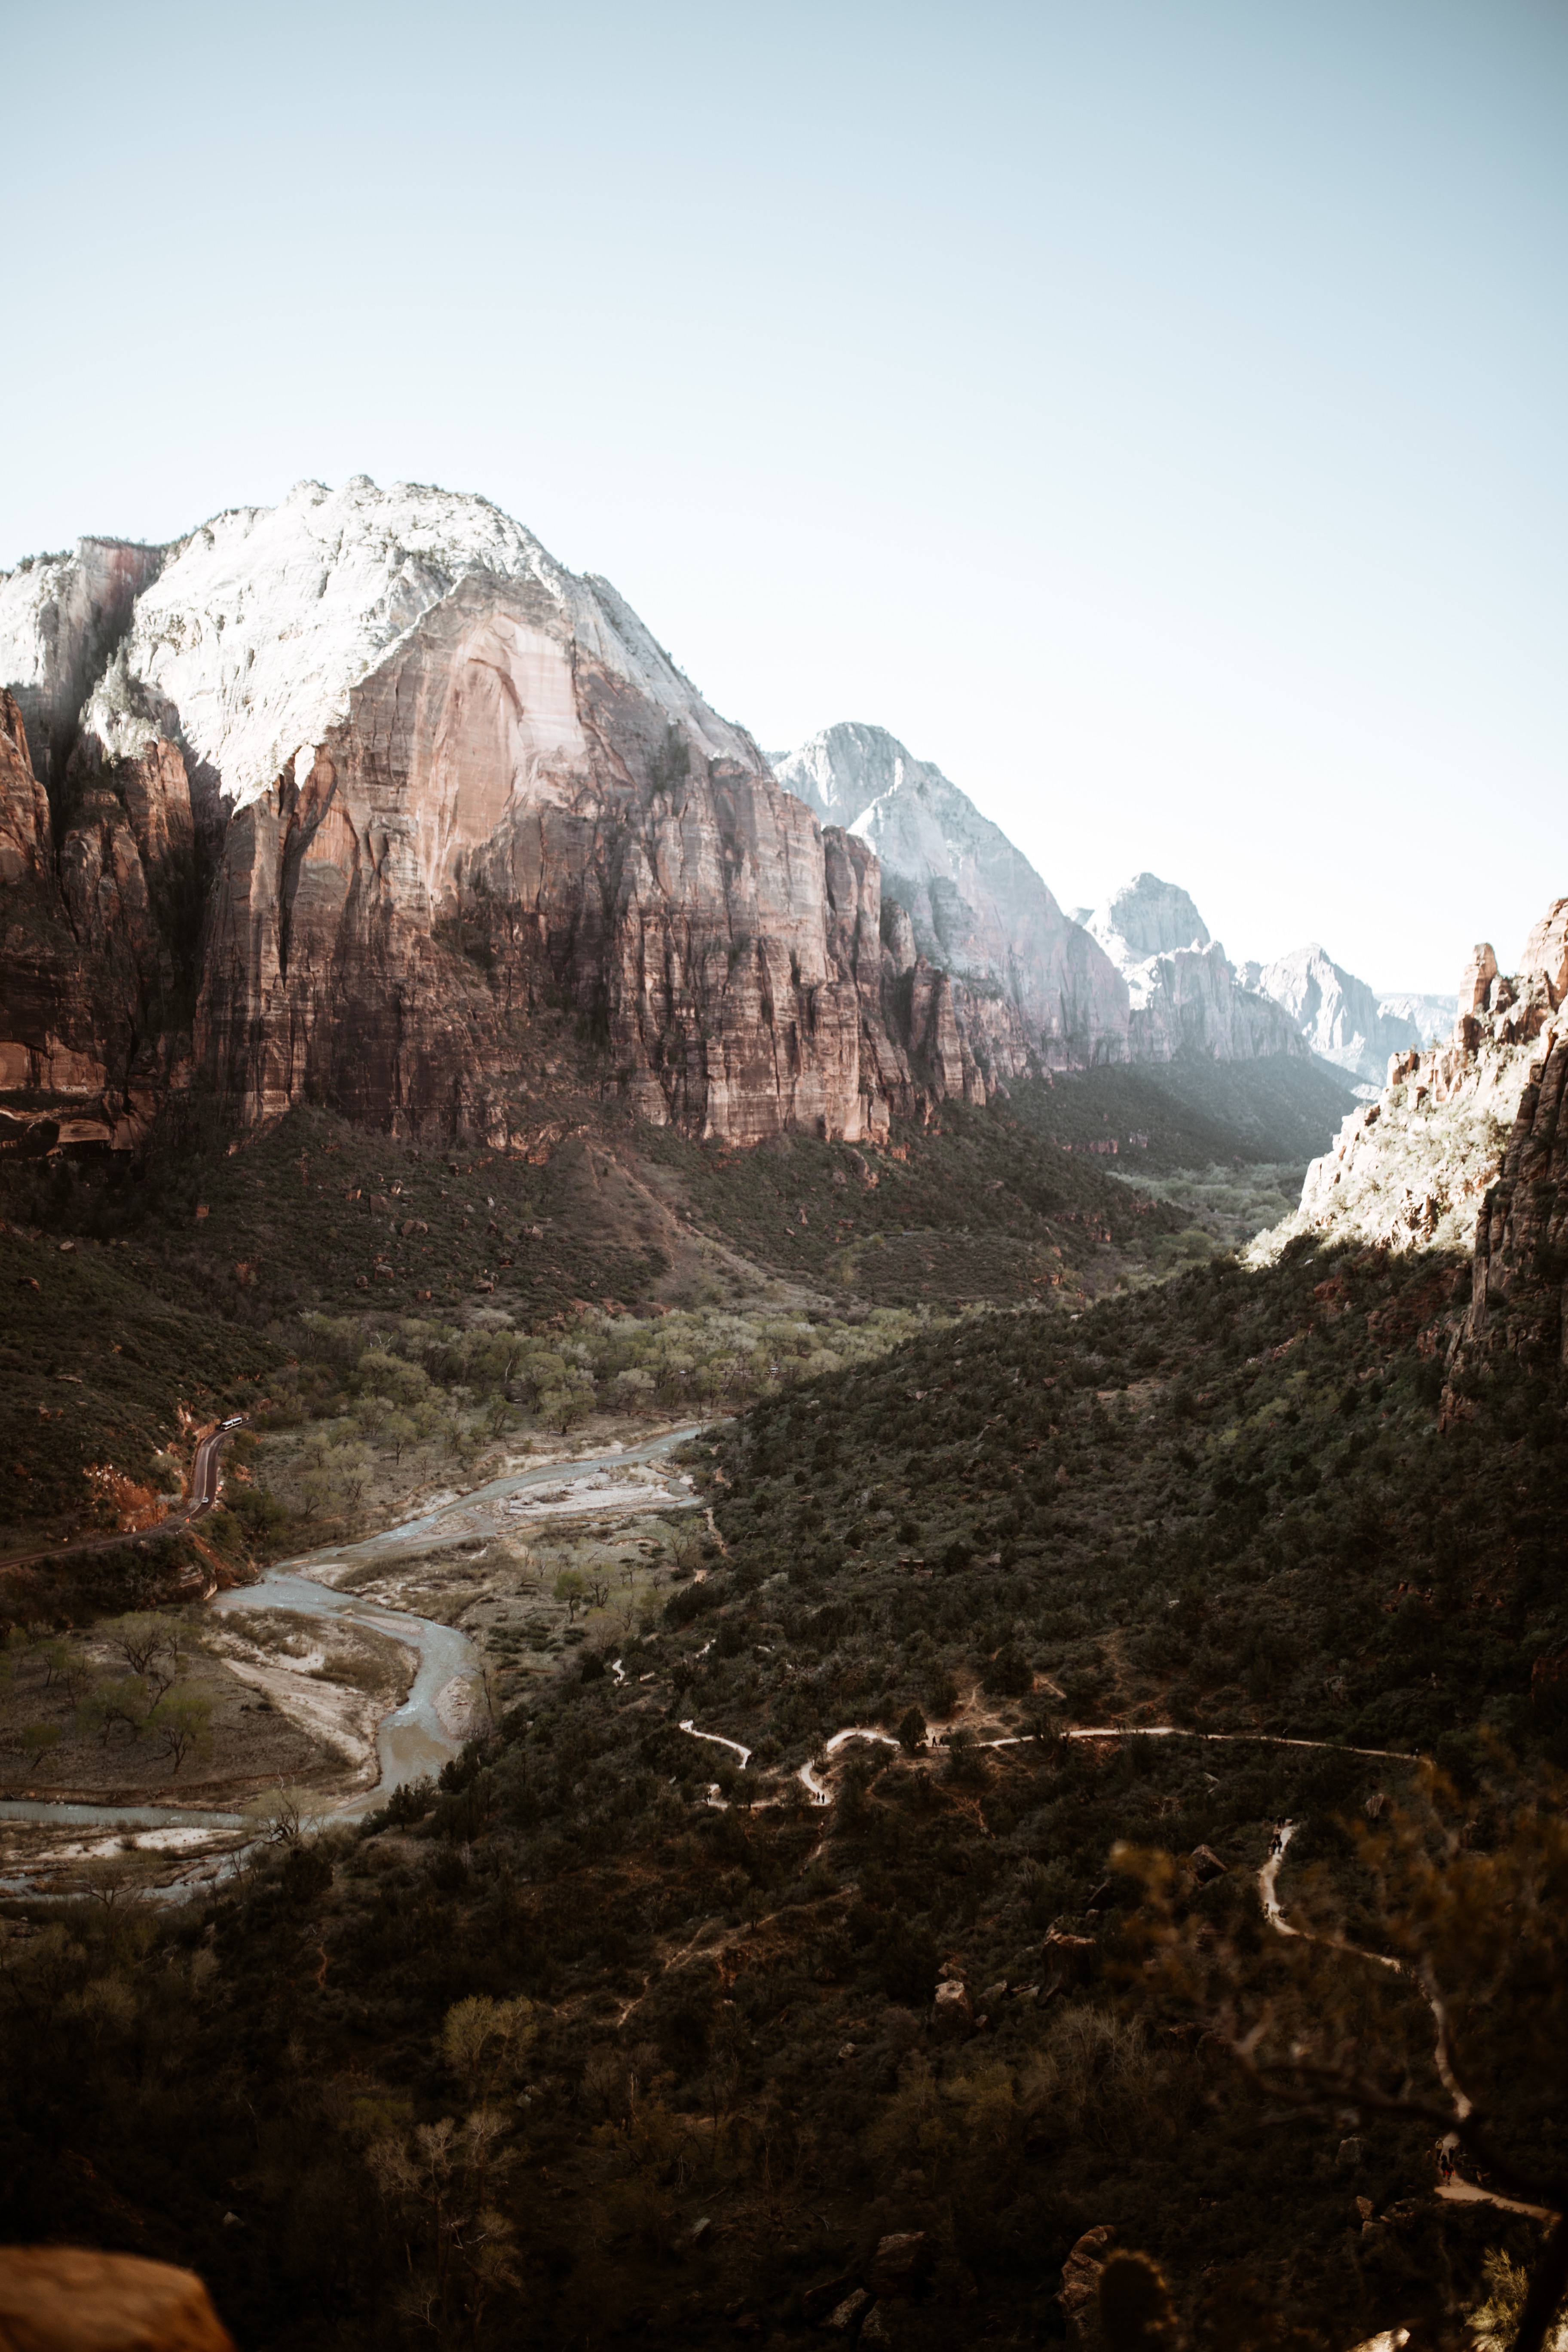
landscape, nature, rock, wilderness, walking, mountain, snow, adventure, valley, mountain range, canyon, national park, geology, wadi, landform, geographical feature, mountainous landforms